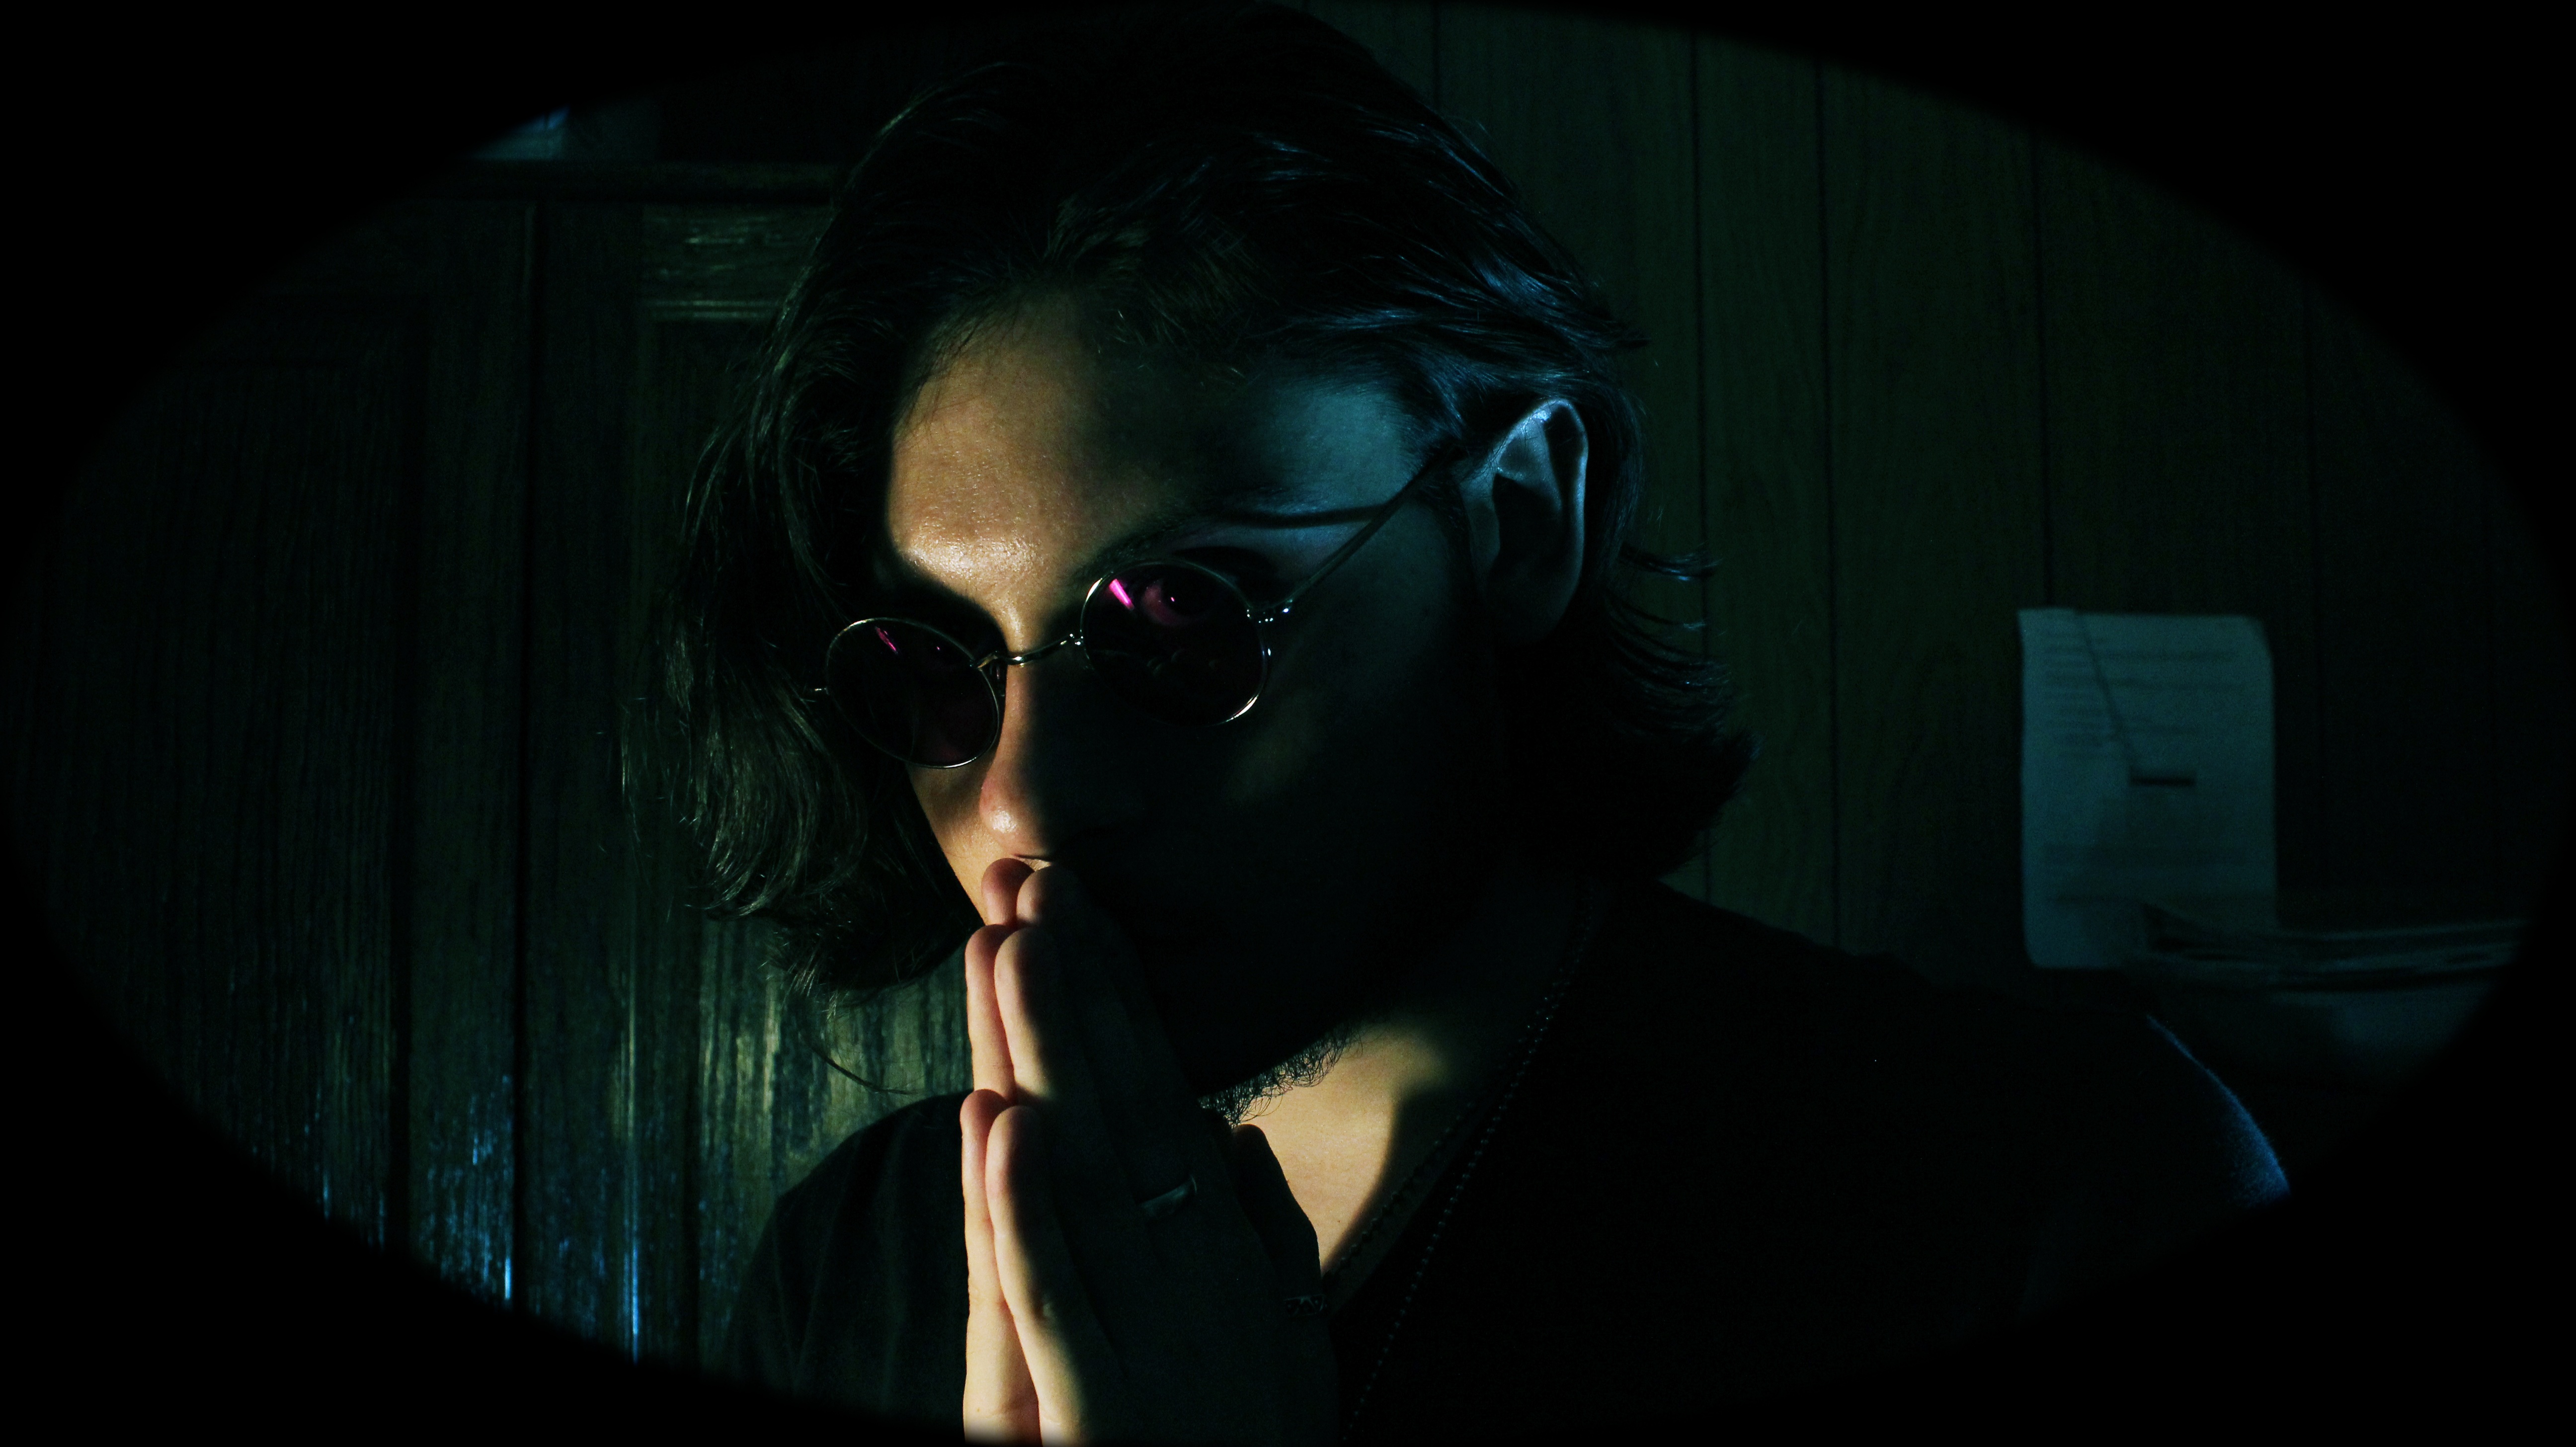
creative, hair, moody, dark, portrait, model, young, artistic, studio, artist, grunge, darkness, black, close, lighting, hairstyle, gothic, pray, face, mysterious, vivid, prayer, sexy, evil, screenshot, goth, cinematic, special effects, computer wallpaper